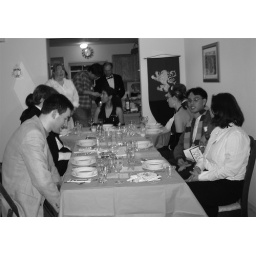
The dinner table with guests seated and the kitchen in the background through the doorway